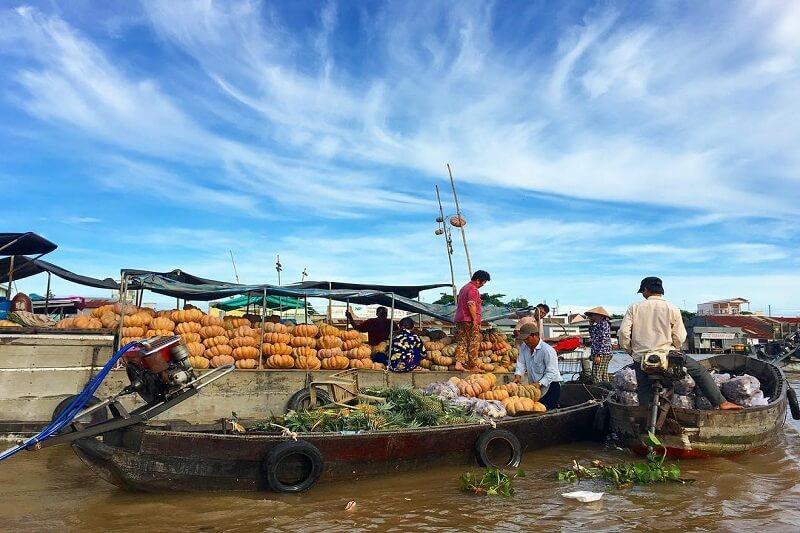
một người đang ông đội nón đang ngồi trên một chiếc thuyền